House of Himiko

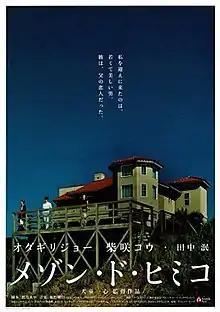
Japanese poster from "House of Himiko"

, also known internationally as "La Maison de Himiko", is a 2005 Japanese film directed by Isshin Inudo and starring Kō Shibasaki as Saori, Min Tanaka as Saori's father Himiko, and Joe Odagiri as Haruhiko, Himiko's lover. The film was shown at the Japanese film festival in Sydney in December 2006 (as "La Maison de Himiko").